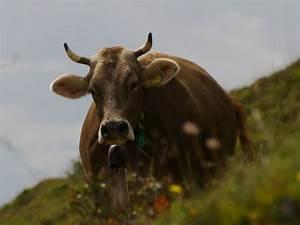
cow